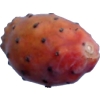
Label: cactus_fruit_red